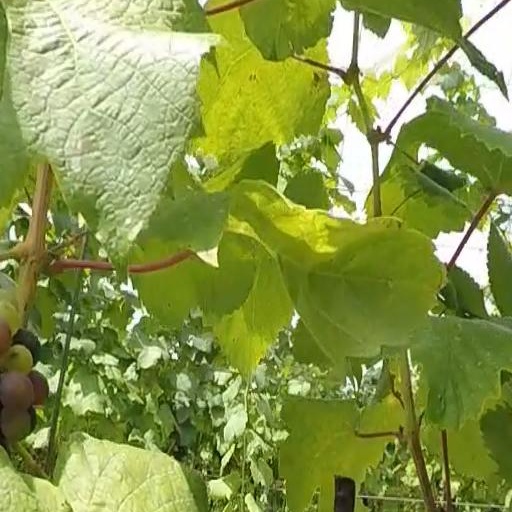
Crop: grape